Huangheshan station

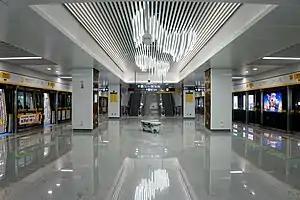

Huangheshan is a metro station of Line 3 of the Hangzhou Metro in China. It is located in Tianducheng (Sky City) community in , Linping District, Hangzhou. The station was opened on 22 February 2022.